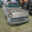
Label: automobile